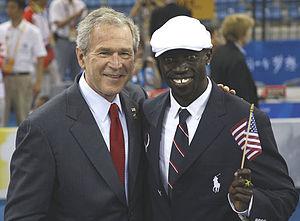
Le Président George W. Bush posant avec le courreur Lopez Lomong, le 8 août 2008 à Pékin pour l'ouverture des Jeux Olympiques d'été 2008.